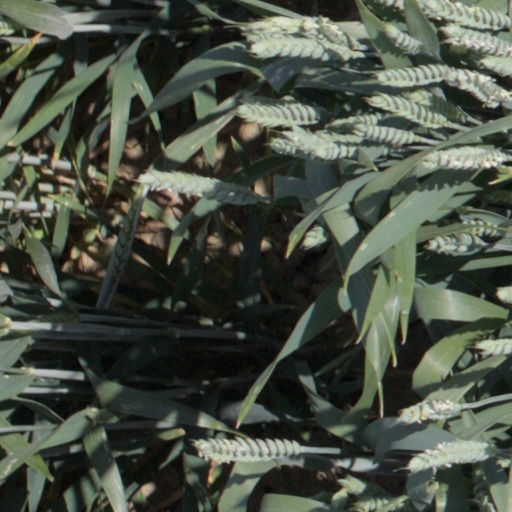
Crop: wheat